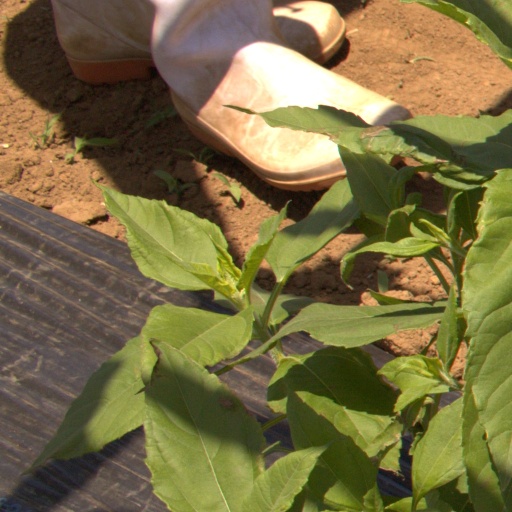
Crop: Jerusalem artichoke